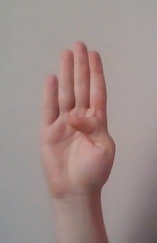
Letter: kaaf